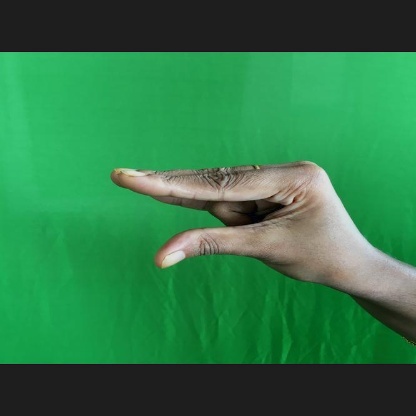
Mudra: Kangulam